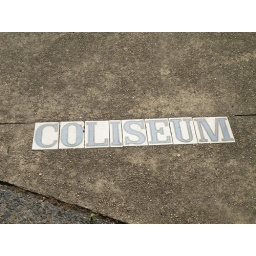
street sign in the sidewalk